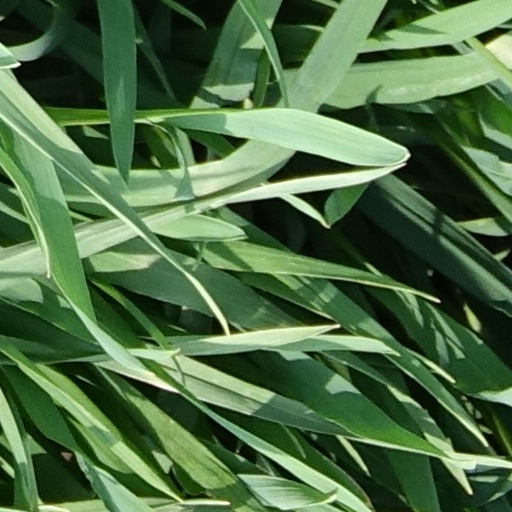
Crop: wheat